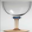
Label: cup